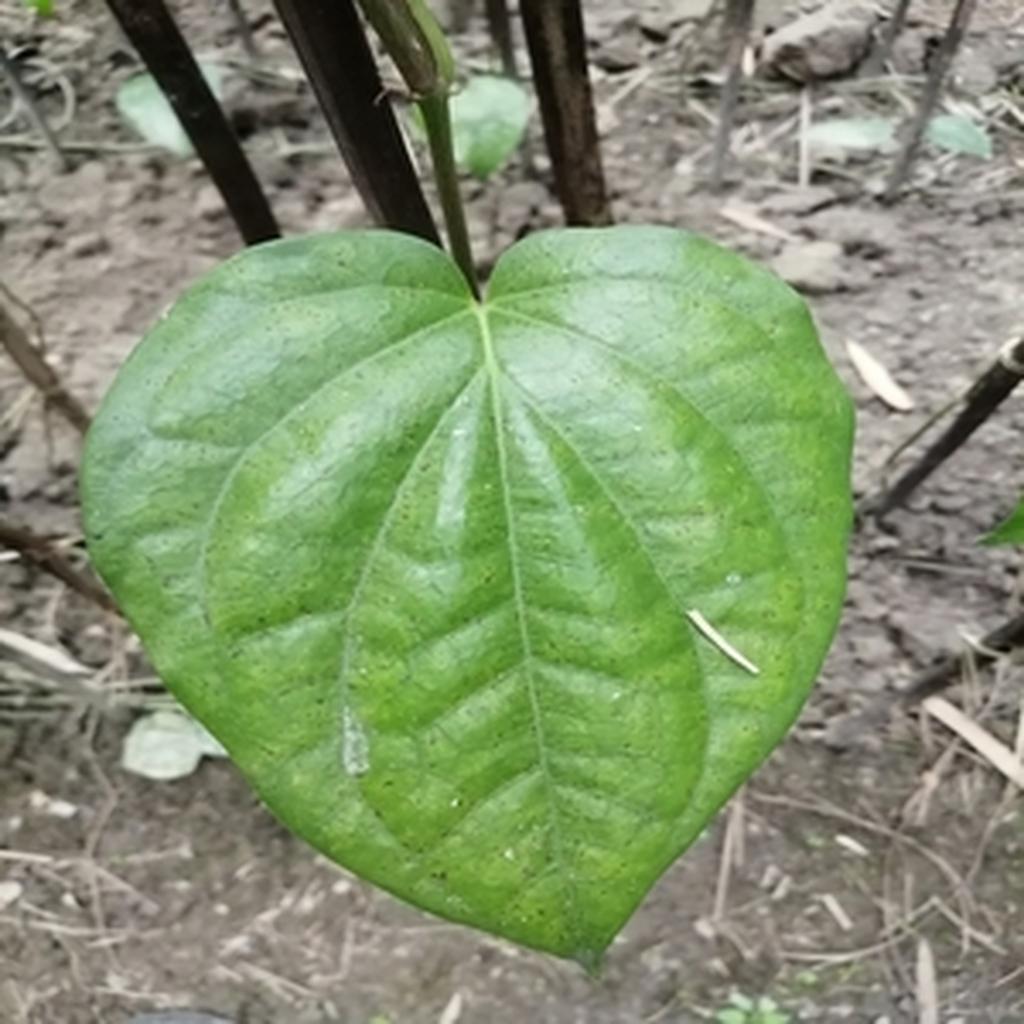
Label: Leaf_Spot